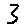
Label: 3